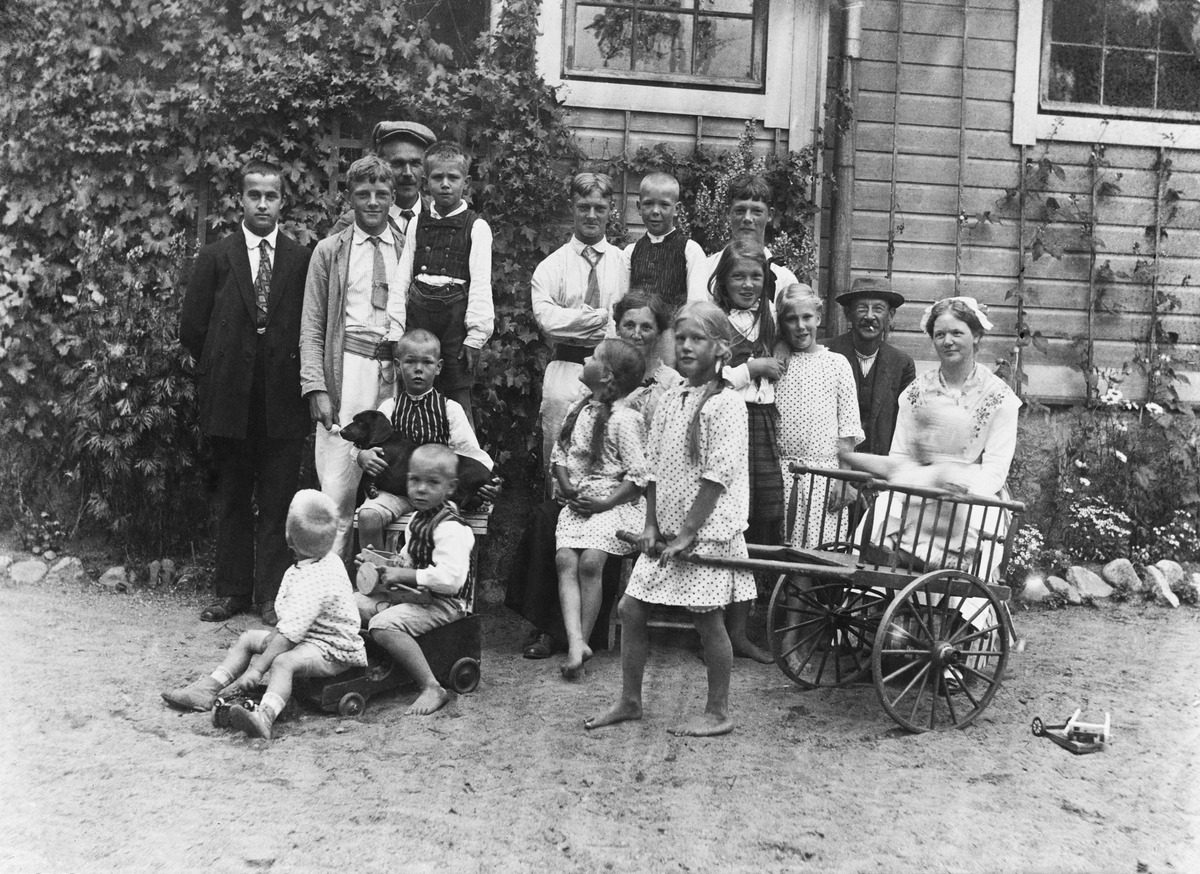
Lasseniuksen sukua huvila Åsan pihalla
sisällön kuvaus: Lasseniuksen sukua huvila Åsan pihalla. Kuvattu elokuussa 1916. mustavalkoinen
Ajankohta: kuvausaika 1916
Paikka: Suomi, Uusimaa, Helsinki, Kallahti Helsinki, Kallvikintie 31
Aiheet: lapset, kärryt, vaatteet